Athletics at the 2020 Summer Olympics – Men's 200 metres

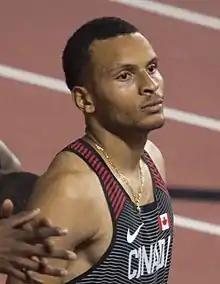
Gold medalist Andre De Grasse

The men's 200 metres event at the 2020 Summer Olympics took place on 3 and 4 August 2021 at the Olympic Stadium. 48 athletes from 33 nations competed, including five universality places (one universality place was used in 2016). Canada earned its first gold medal in the event since 1928 and third overall, as Andre De Grasse added gold to his 2016 silver to become the 12th man to earn multiple medals in the 200 metres. Kenneth Bednarek and Noah Lyles, both of the United States, took silver and bronze as Americans reached the podium for the first time since 2008 (where they coincidentally also won two medals: a silver, and a bronze). Jamaica's three-Games gold medal streak in the event ended, with Usain Bolt having retired.